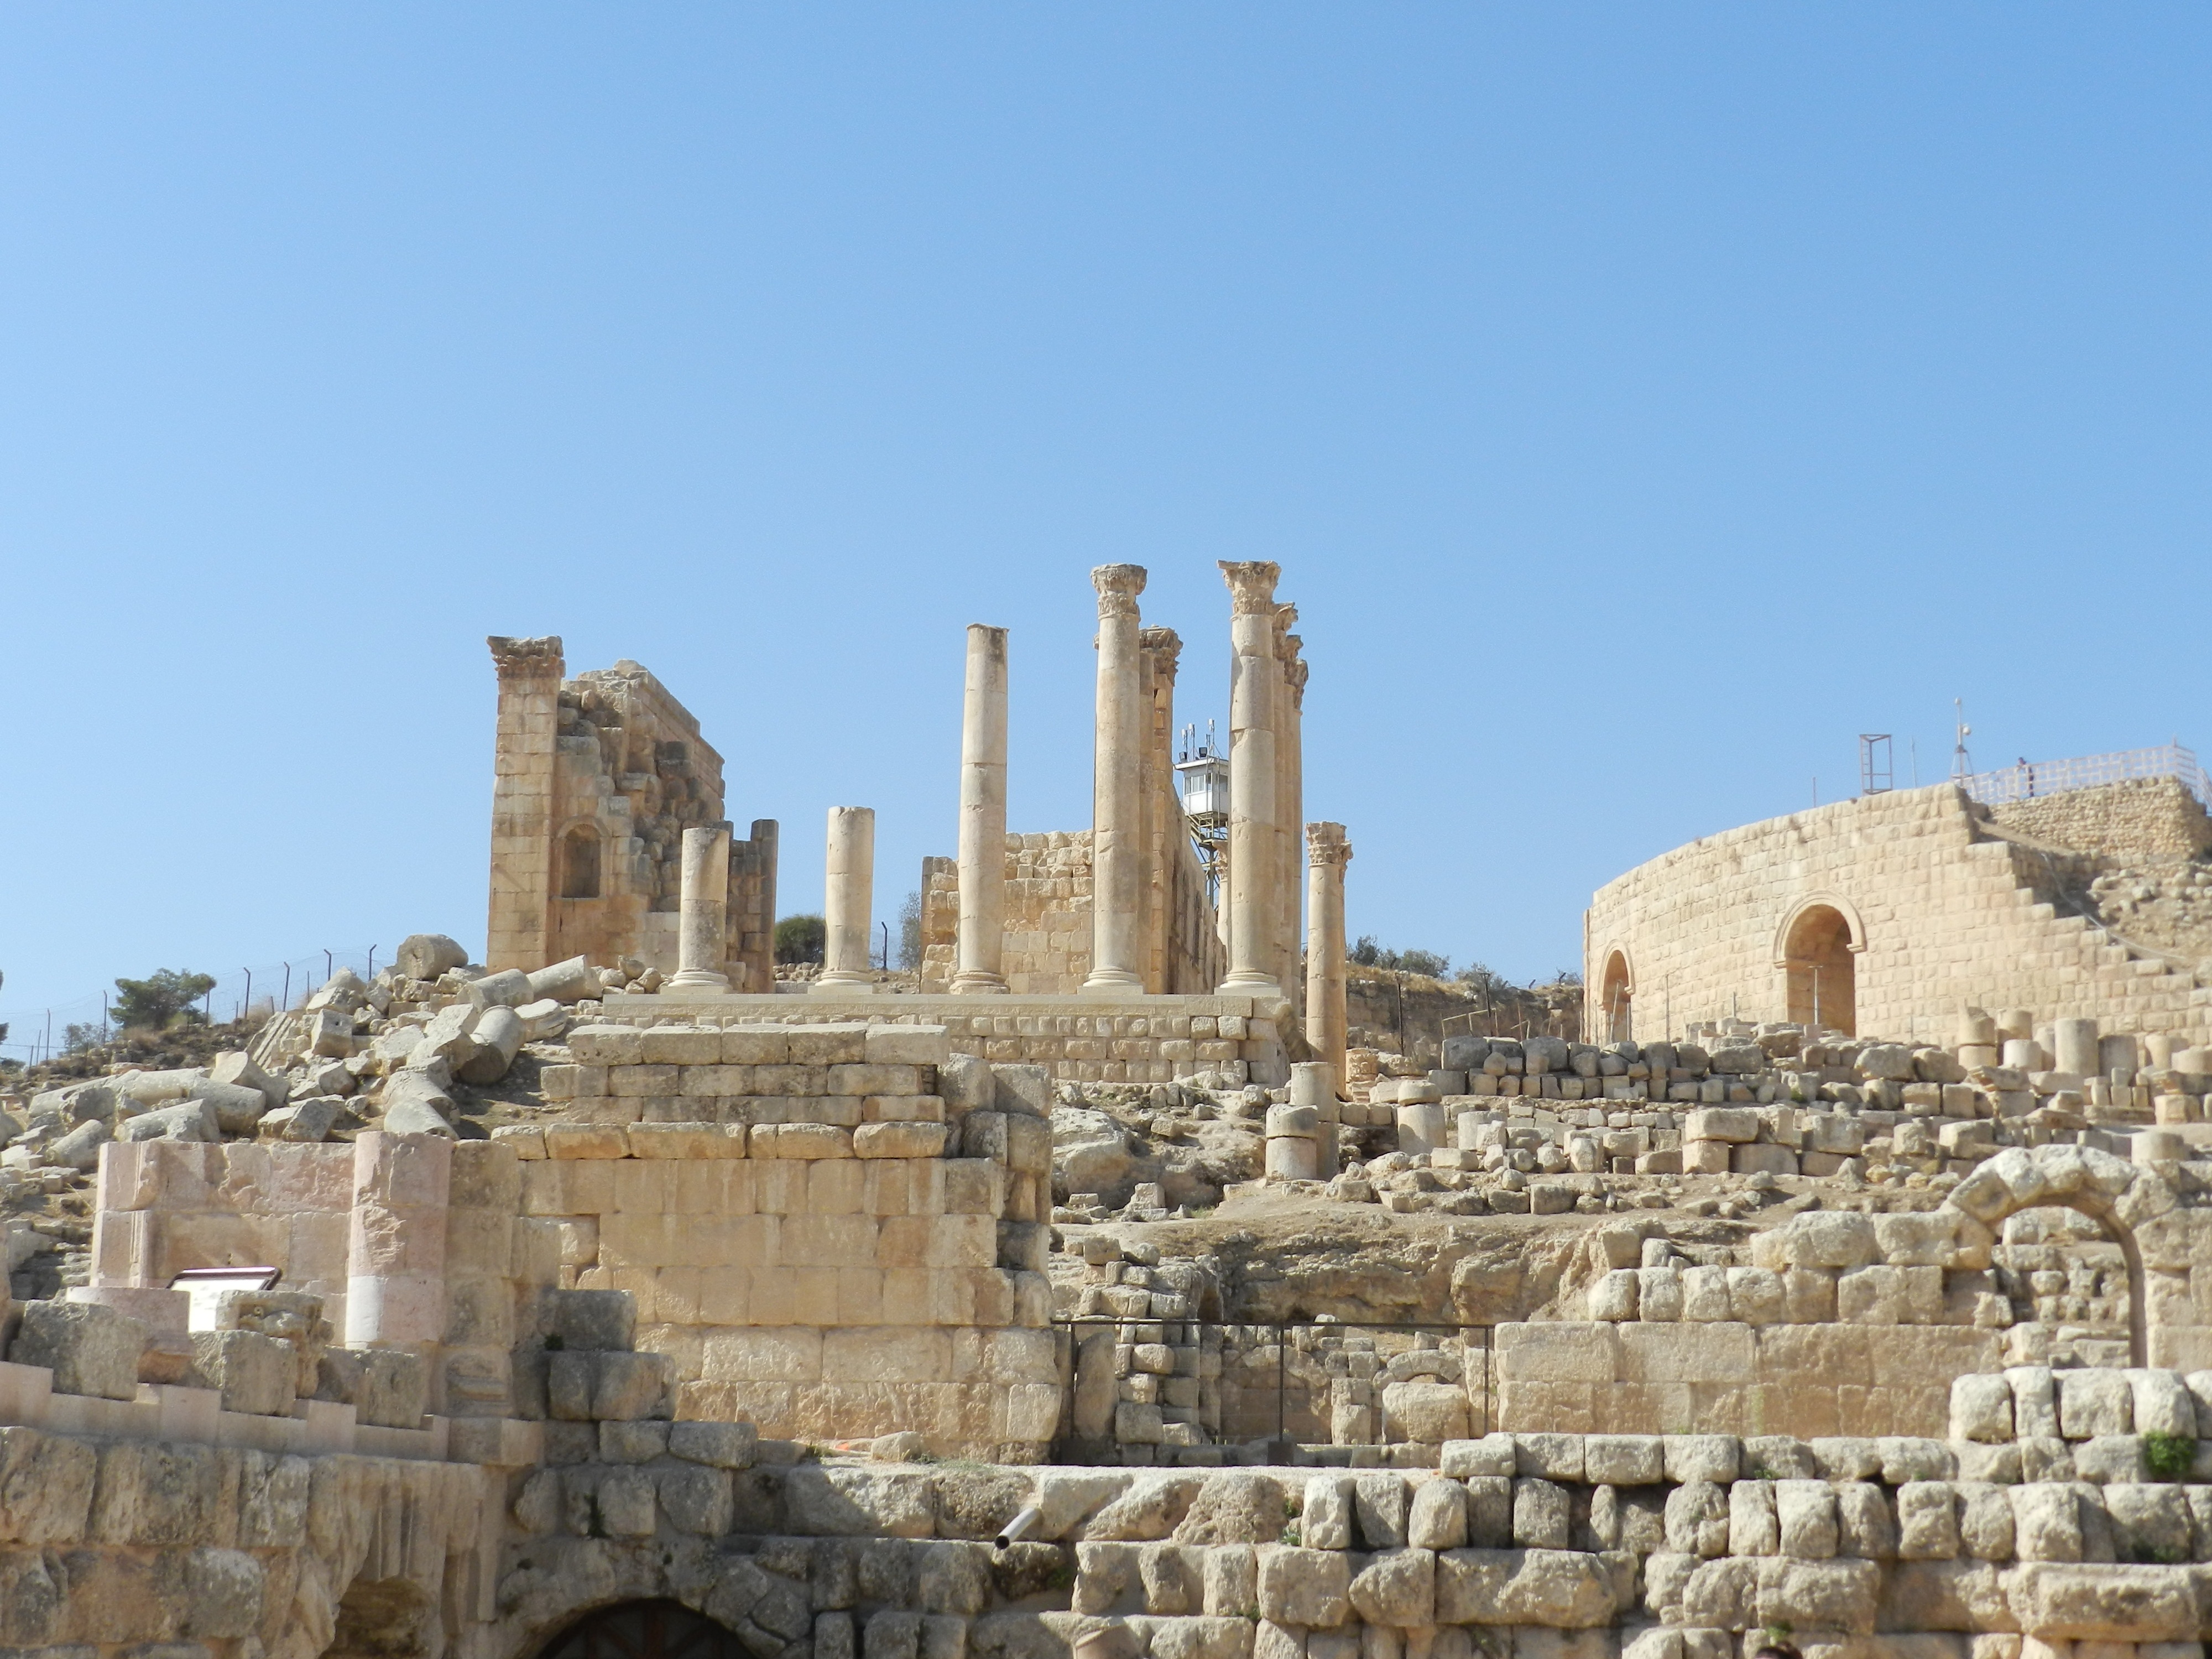
building, landmark, fortification, place of worship, jordan, amphitheatre, temple, ruins, ancient rome, archaeological site, unesco world heritage site, roman temple, historic site, ancient history, ancient roman architecture, jerash, roman columns, jordania